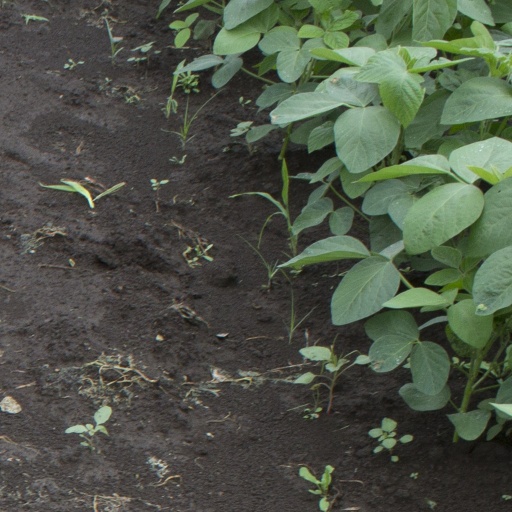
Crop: soybean